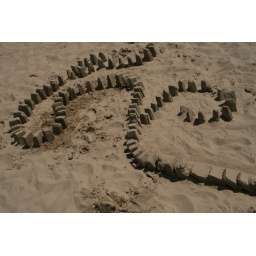
Sand sculptures at a sand sculpture building competition at the beach in Grand Haven.